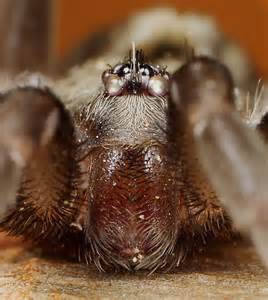
Label: ragno